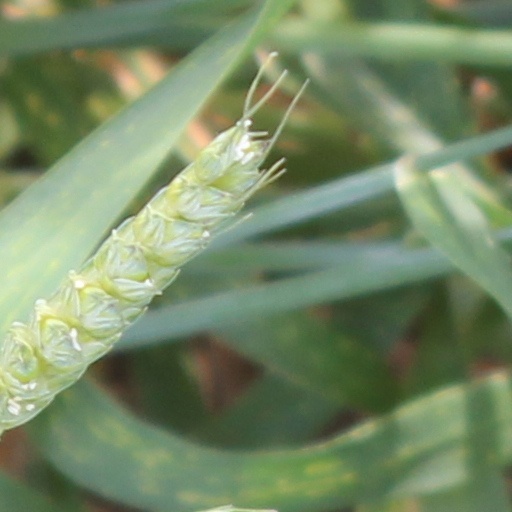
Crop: wheat